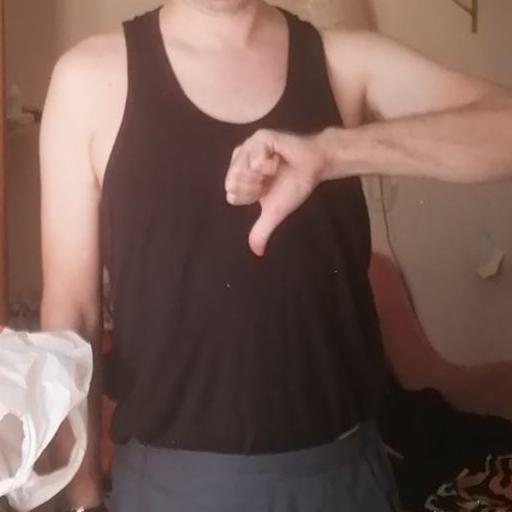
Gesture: dislike